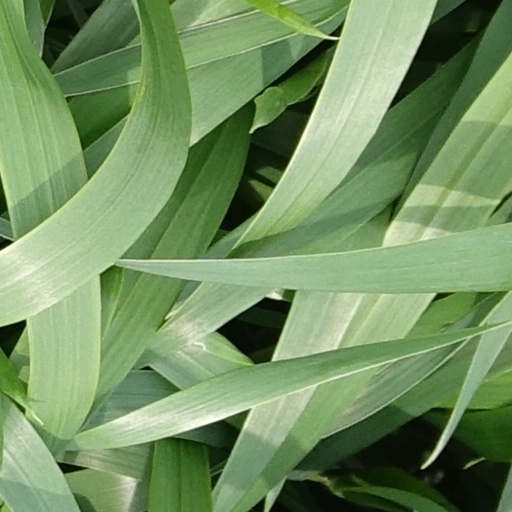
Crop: wheat